FC Motown

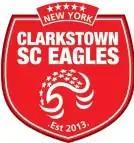
Clarkstown SC Eagles Logo (2013–2017)

Note: Clarkstown & Motown history and records are considered separate. However, Motown acquiring Clarkstown's NPSL franchise is officially considered a "rebrand" and the team qualified for the 2018 U.S. Open Cup based on the Eagles' 2017 NPSL results.